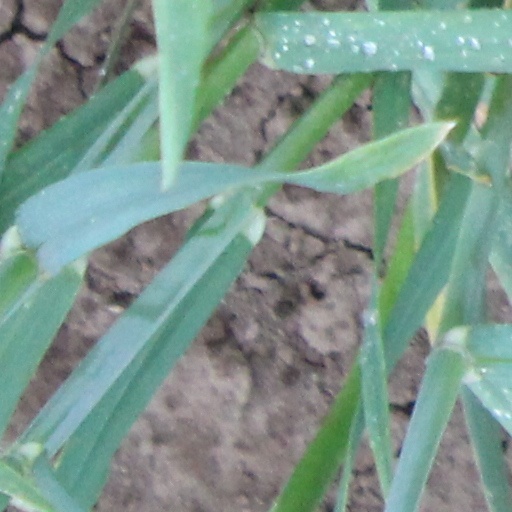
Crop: wheat